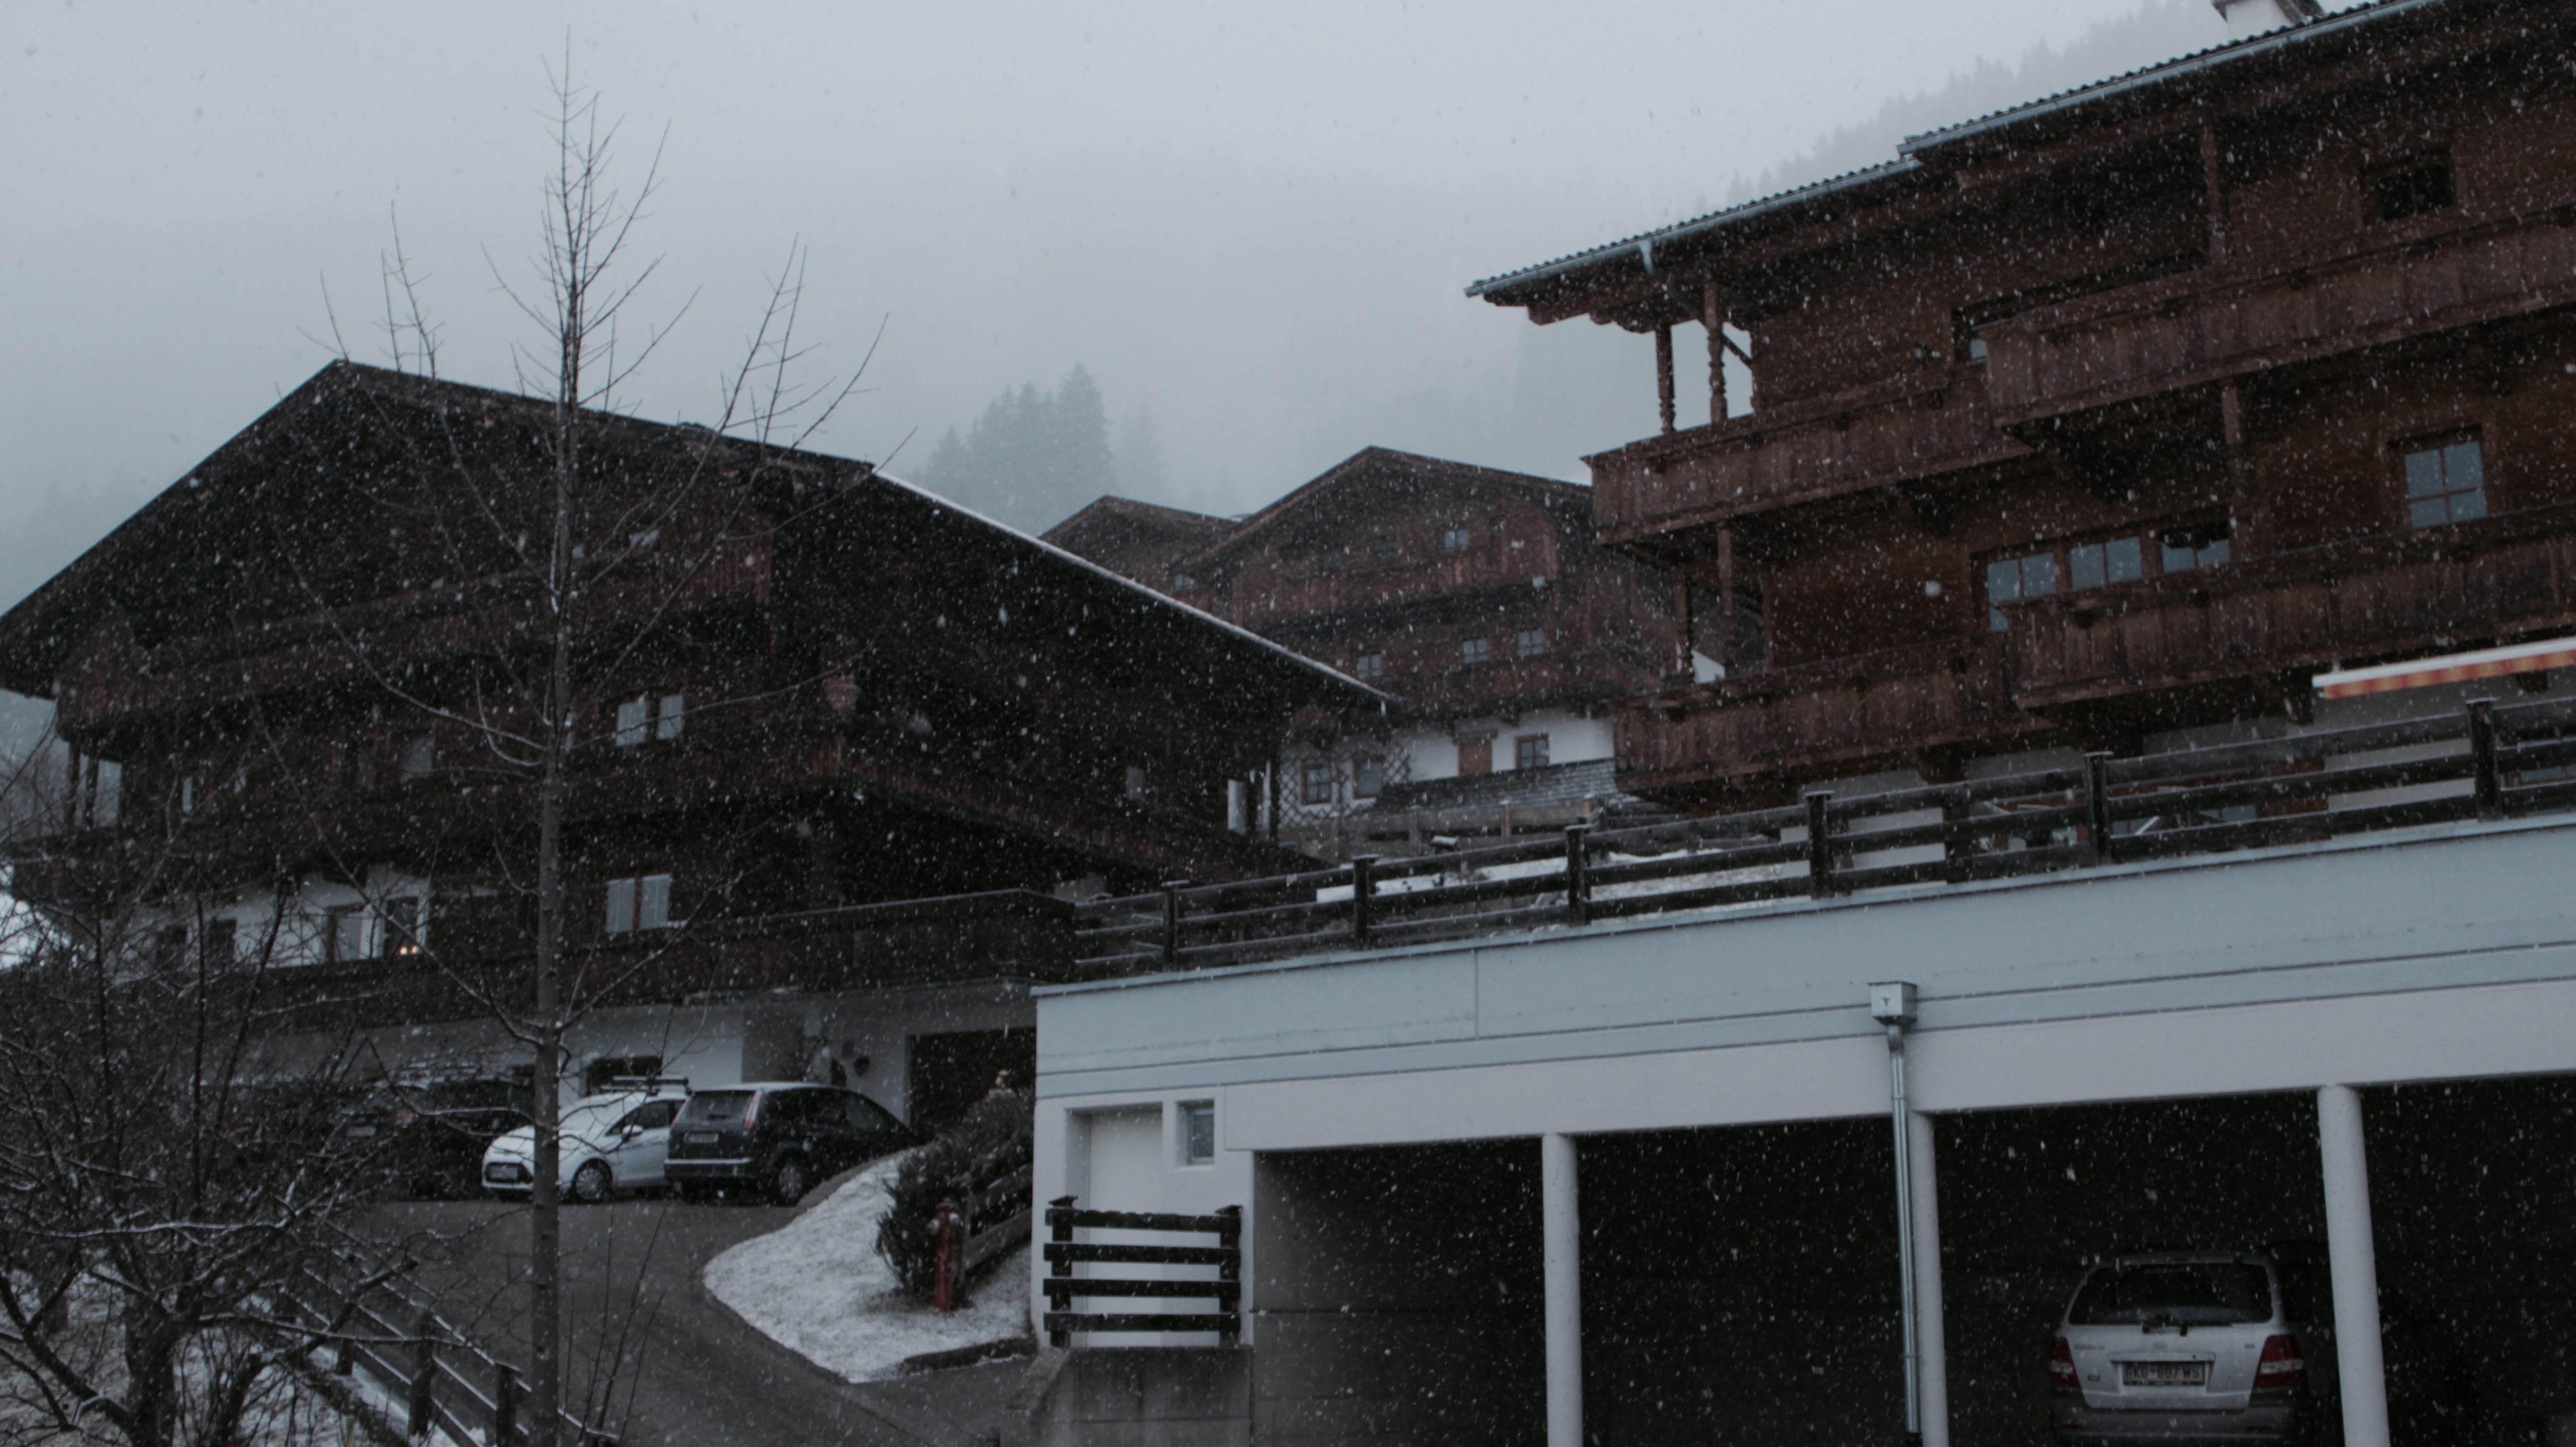
snow, winter, architecture, house, roof, weather, stadium, residential area